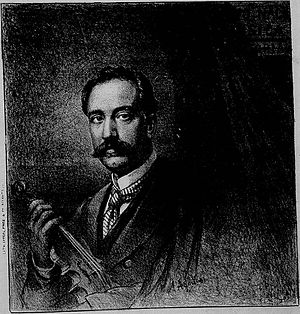
Leopoldo Miguez
Leopoldo Américo Miguez var en brasiliansk komponist, violinist og dirigent.